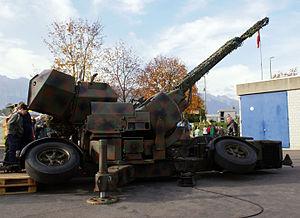
Le Oerlikon 35 mm 35 × 228 mm est un canon antiaérien bitube fabriqué par Oerlikon Contraves. Il a d'abord été désigné 2 ZLA/353 ML, puis GDF-001. Il a été développé à la fin des années 1950 et est utilisé aujourd'hui dans une trentaine de pays. L'Oerlikon Millennium constitue son évolution.